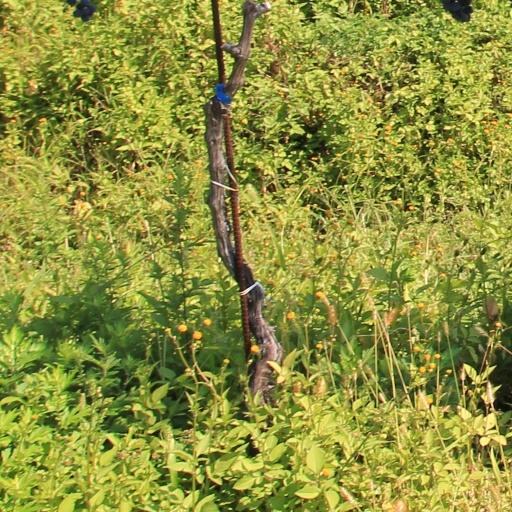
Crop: grape